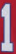
Number: 1